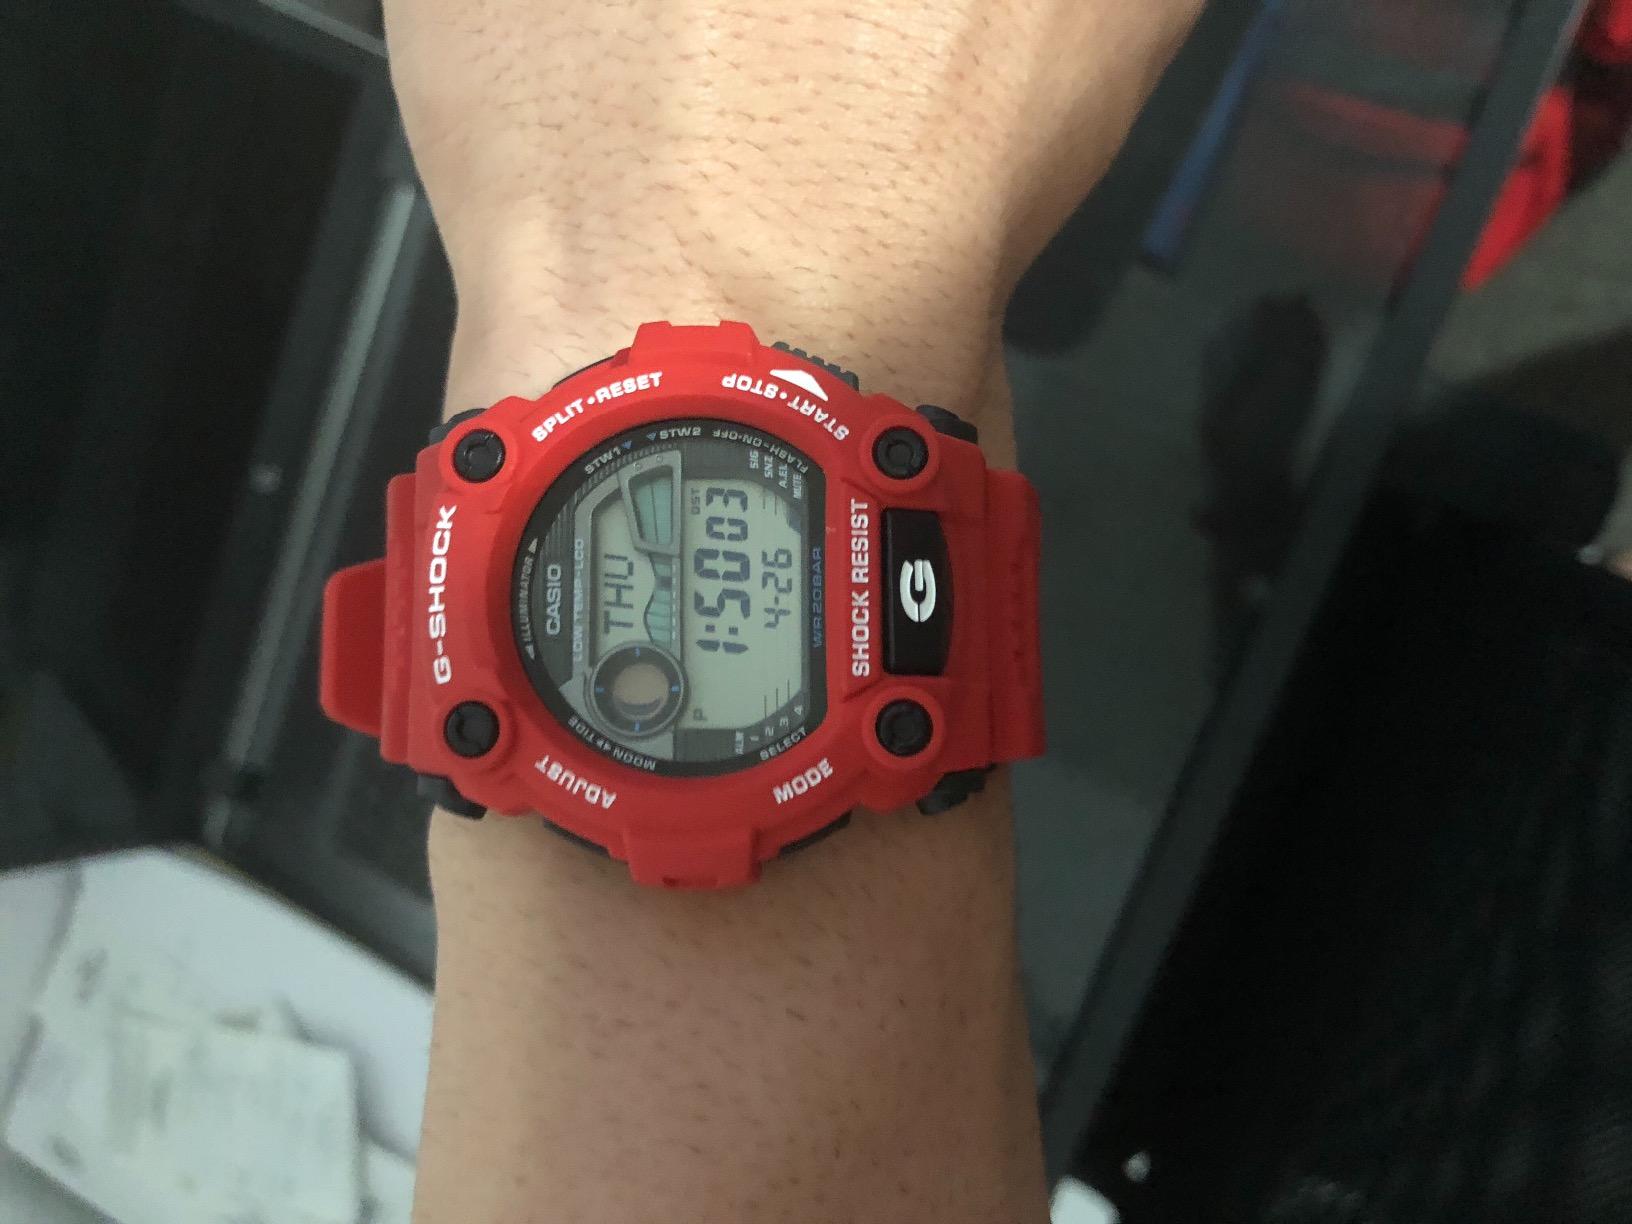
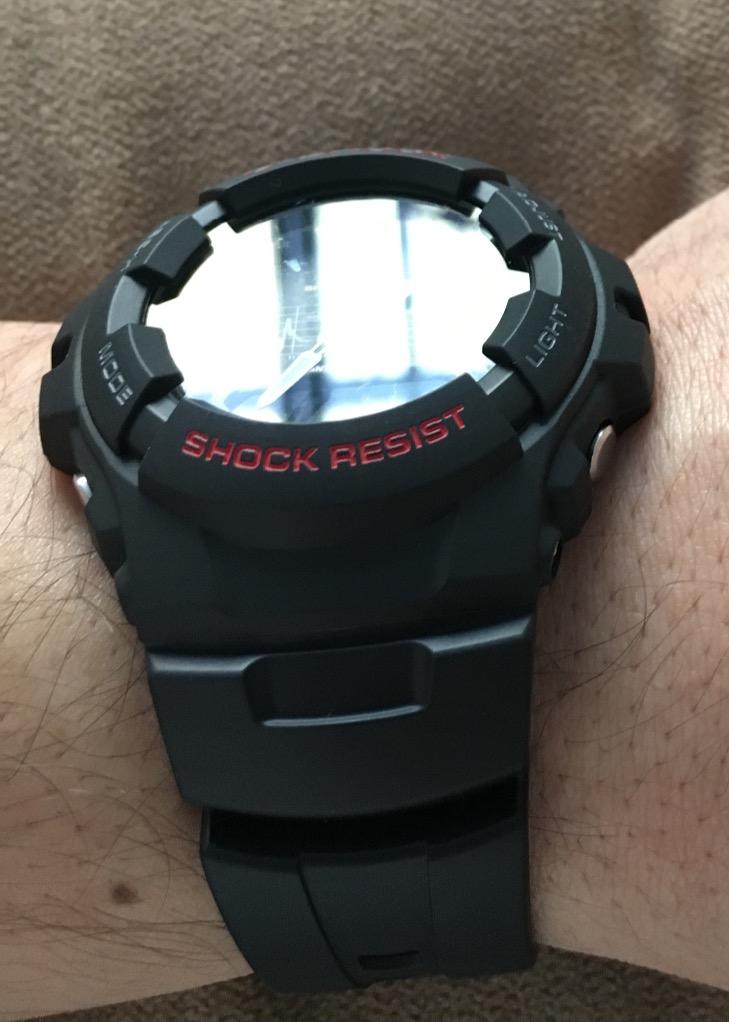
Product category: accessories_watch
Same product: no